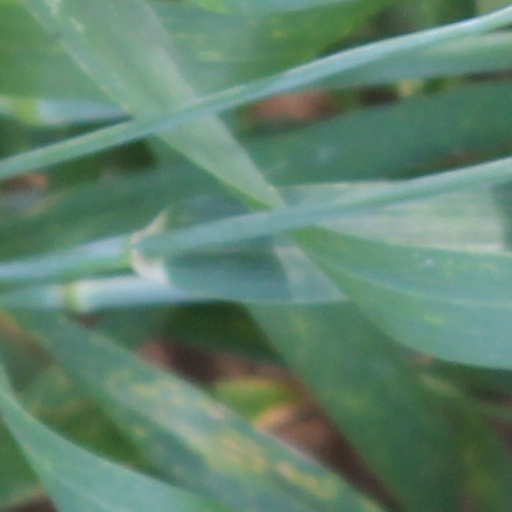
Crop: wheat